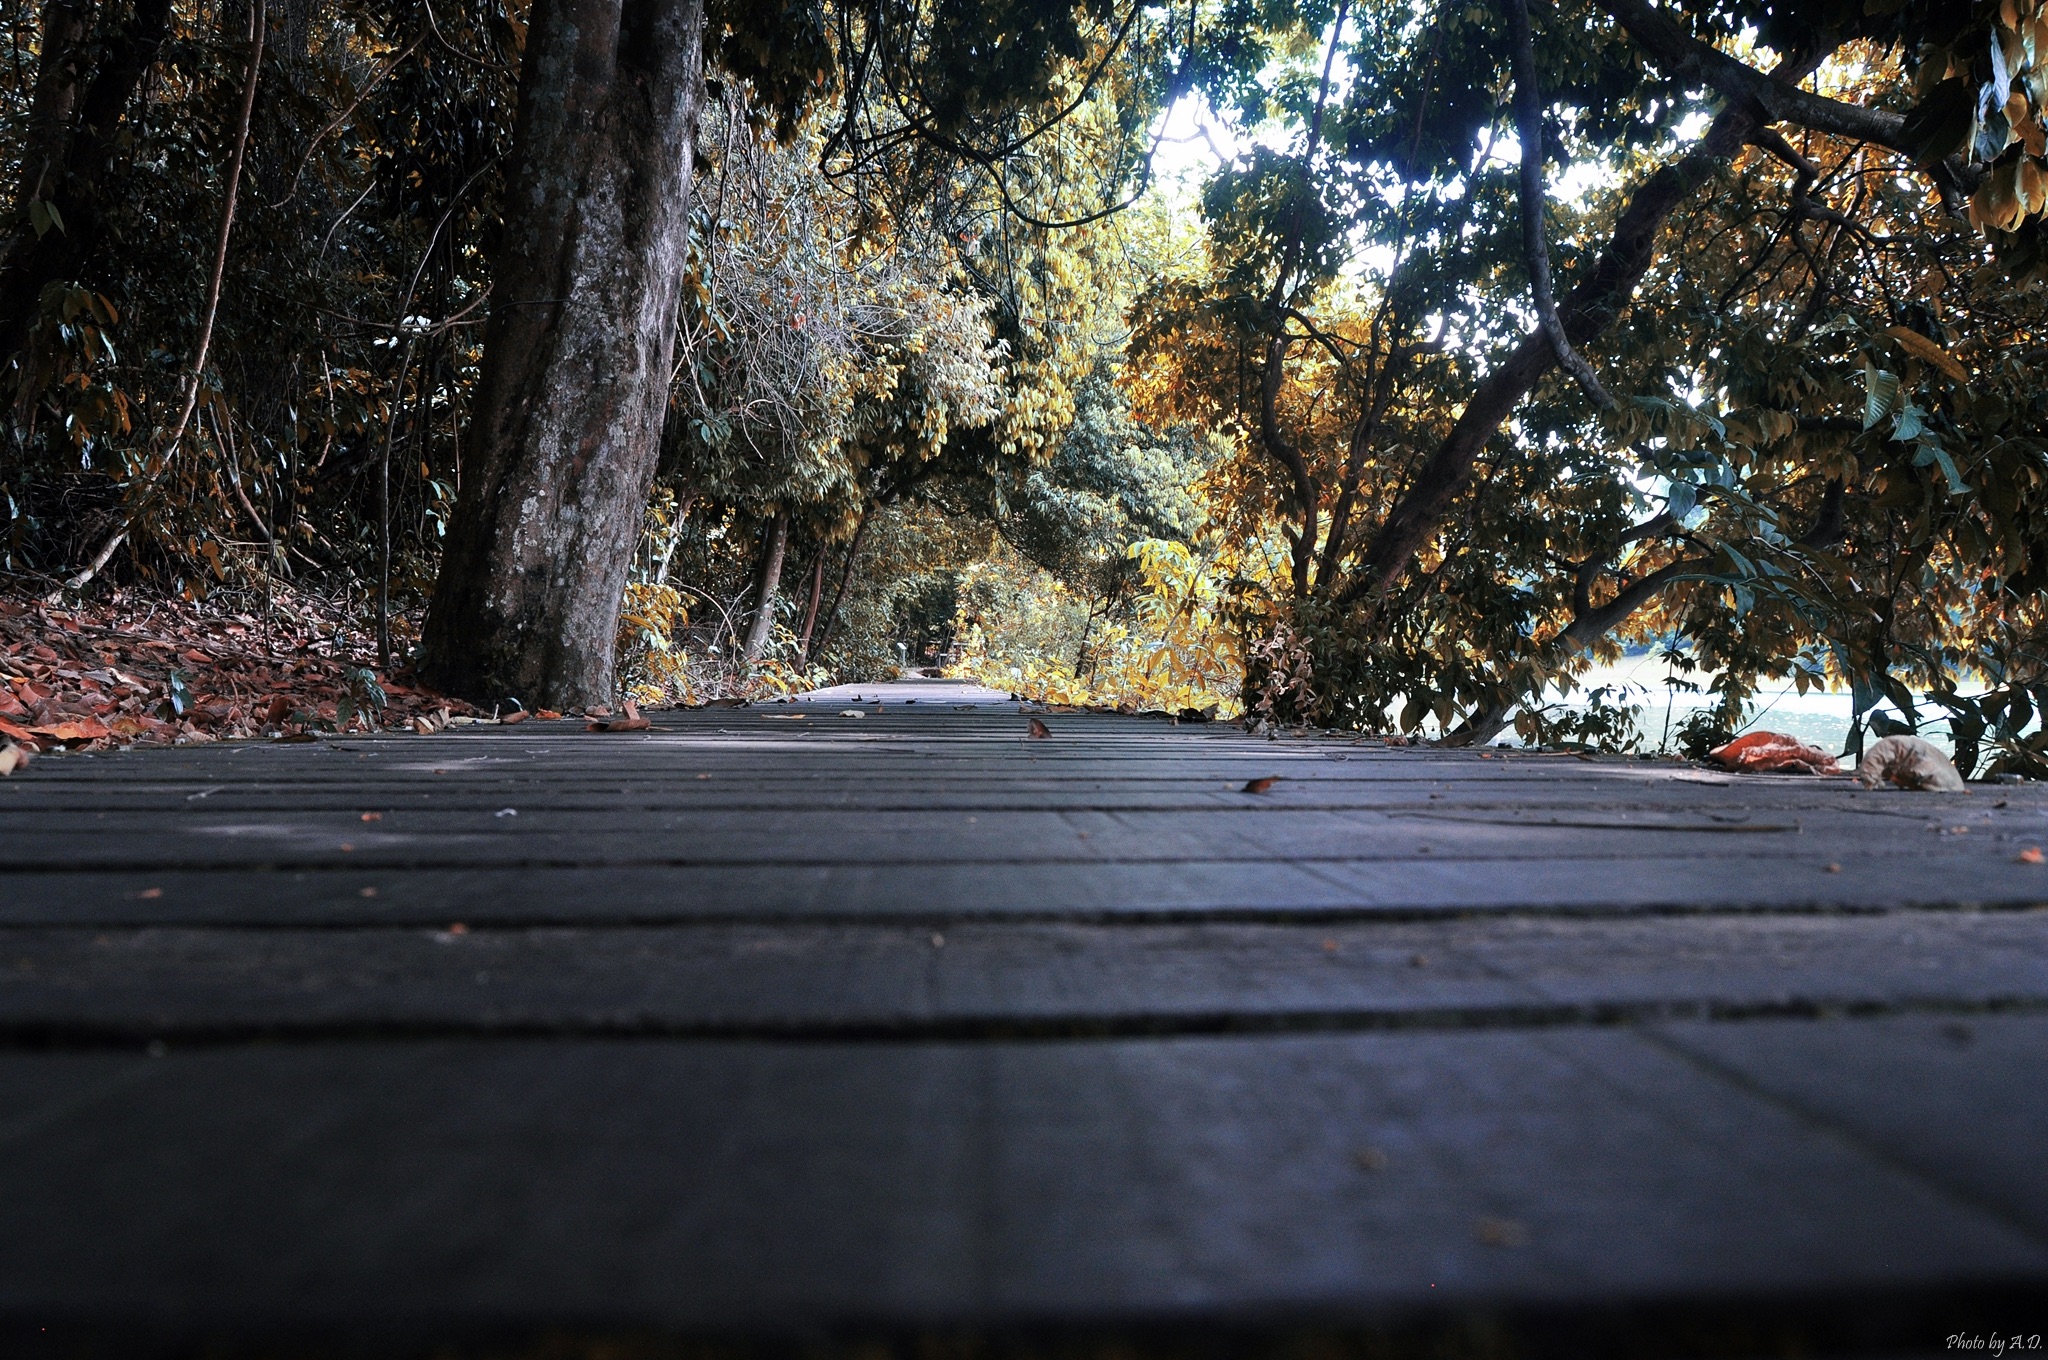
tree, snow, winter, light, plant, wood, road, night, sunlight, morning, leaf, ice, reflection, autumn, weather, darkness, season, woody plant